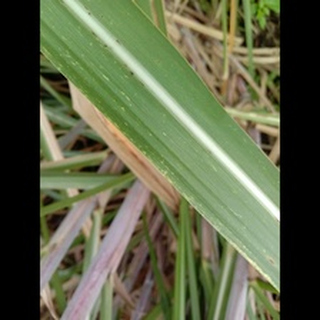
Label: sugarcane_mosaic